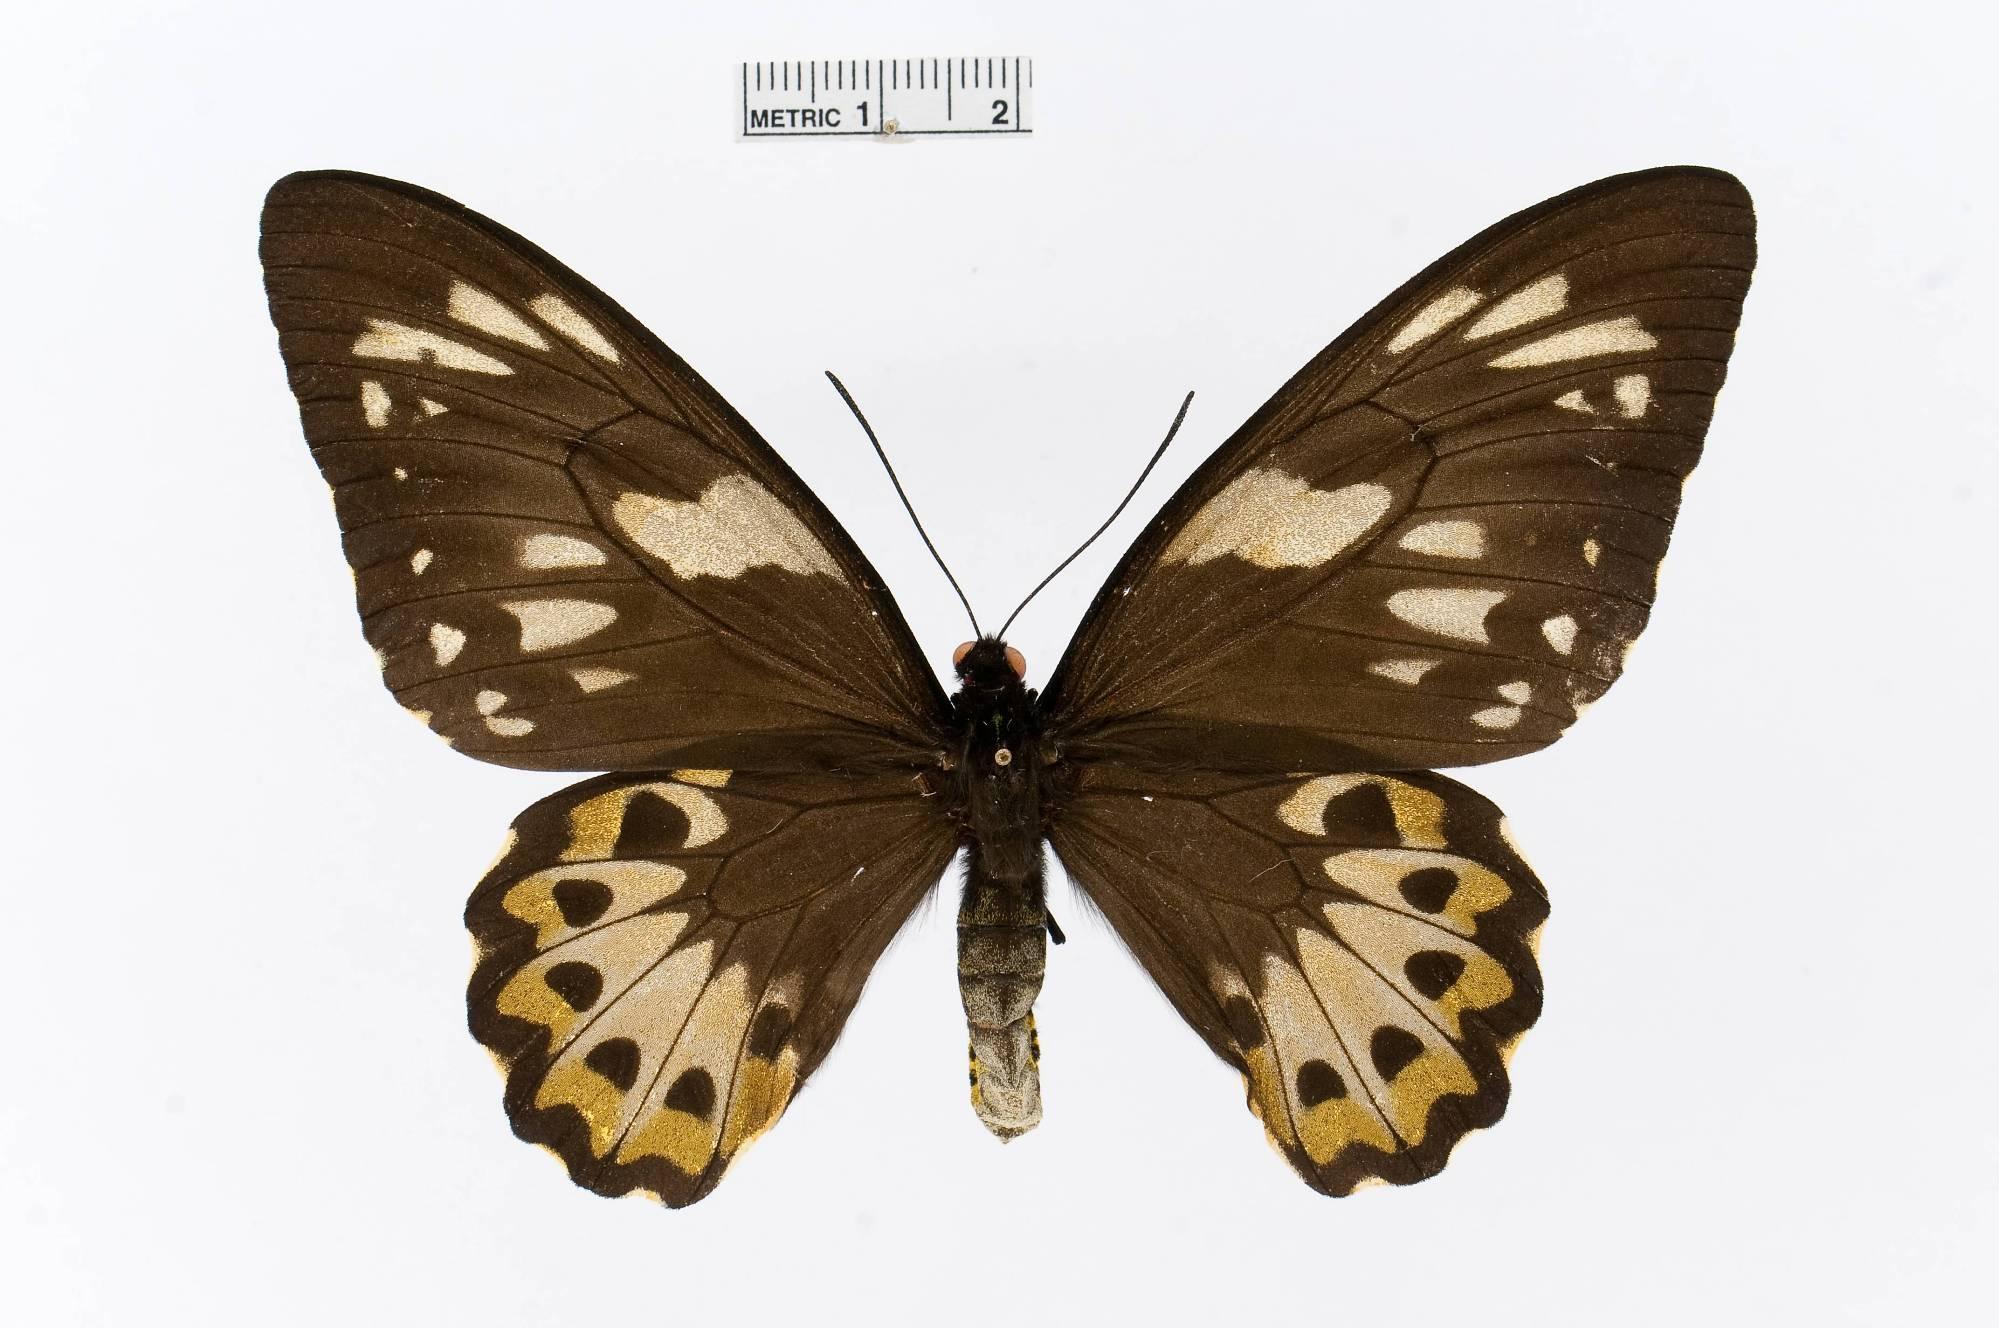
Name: Ornithoptera richmondia
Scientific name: Ornithoptera richmondia
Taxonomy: Animalia, Arthropoda, Insecta, Lepidoptera, Papilionidae, Papilioninae
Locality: Broken Head, [Not Stated], New South Wales, Australia
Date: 19 Jun 1976